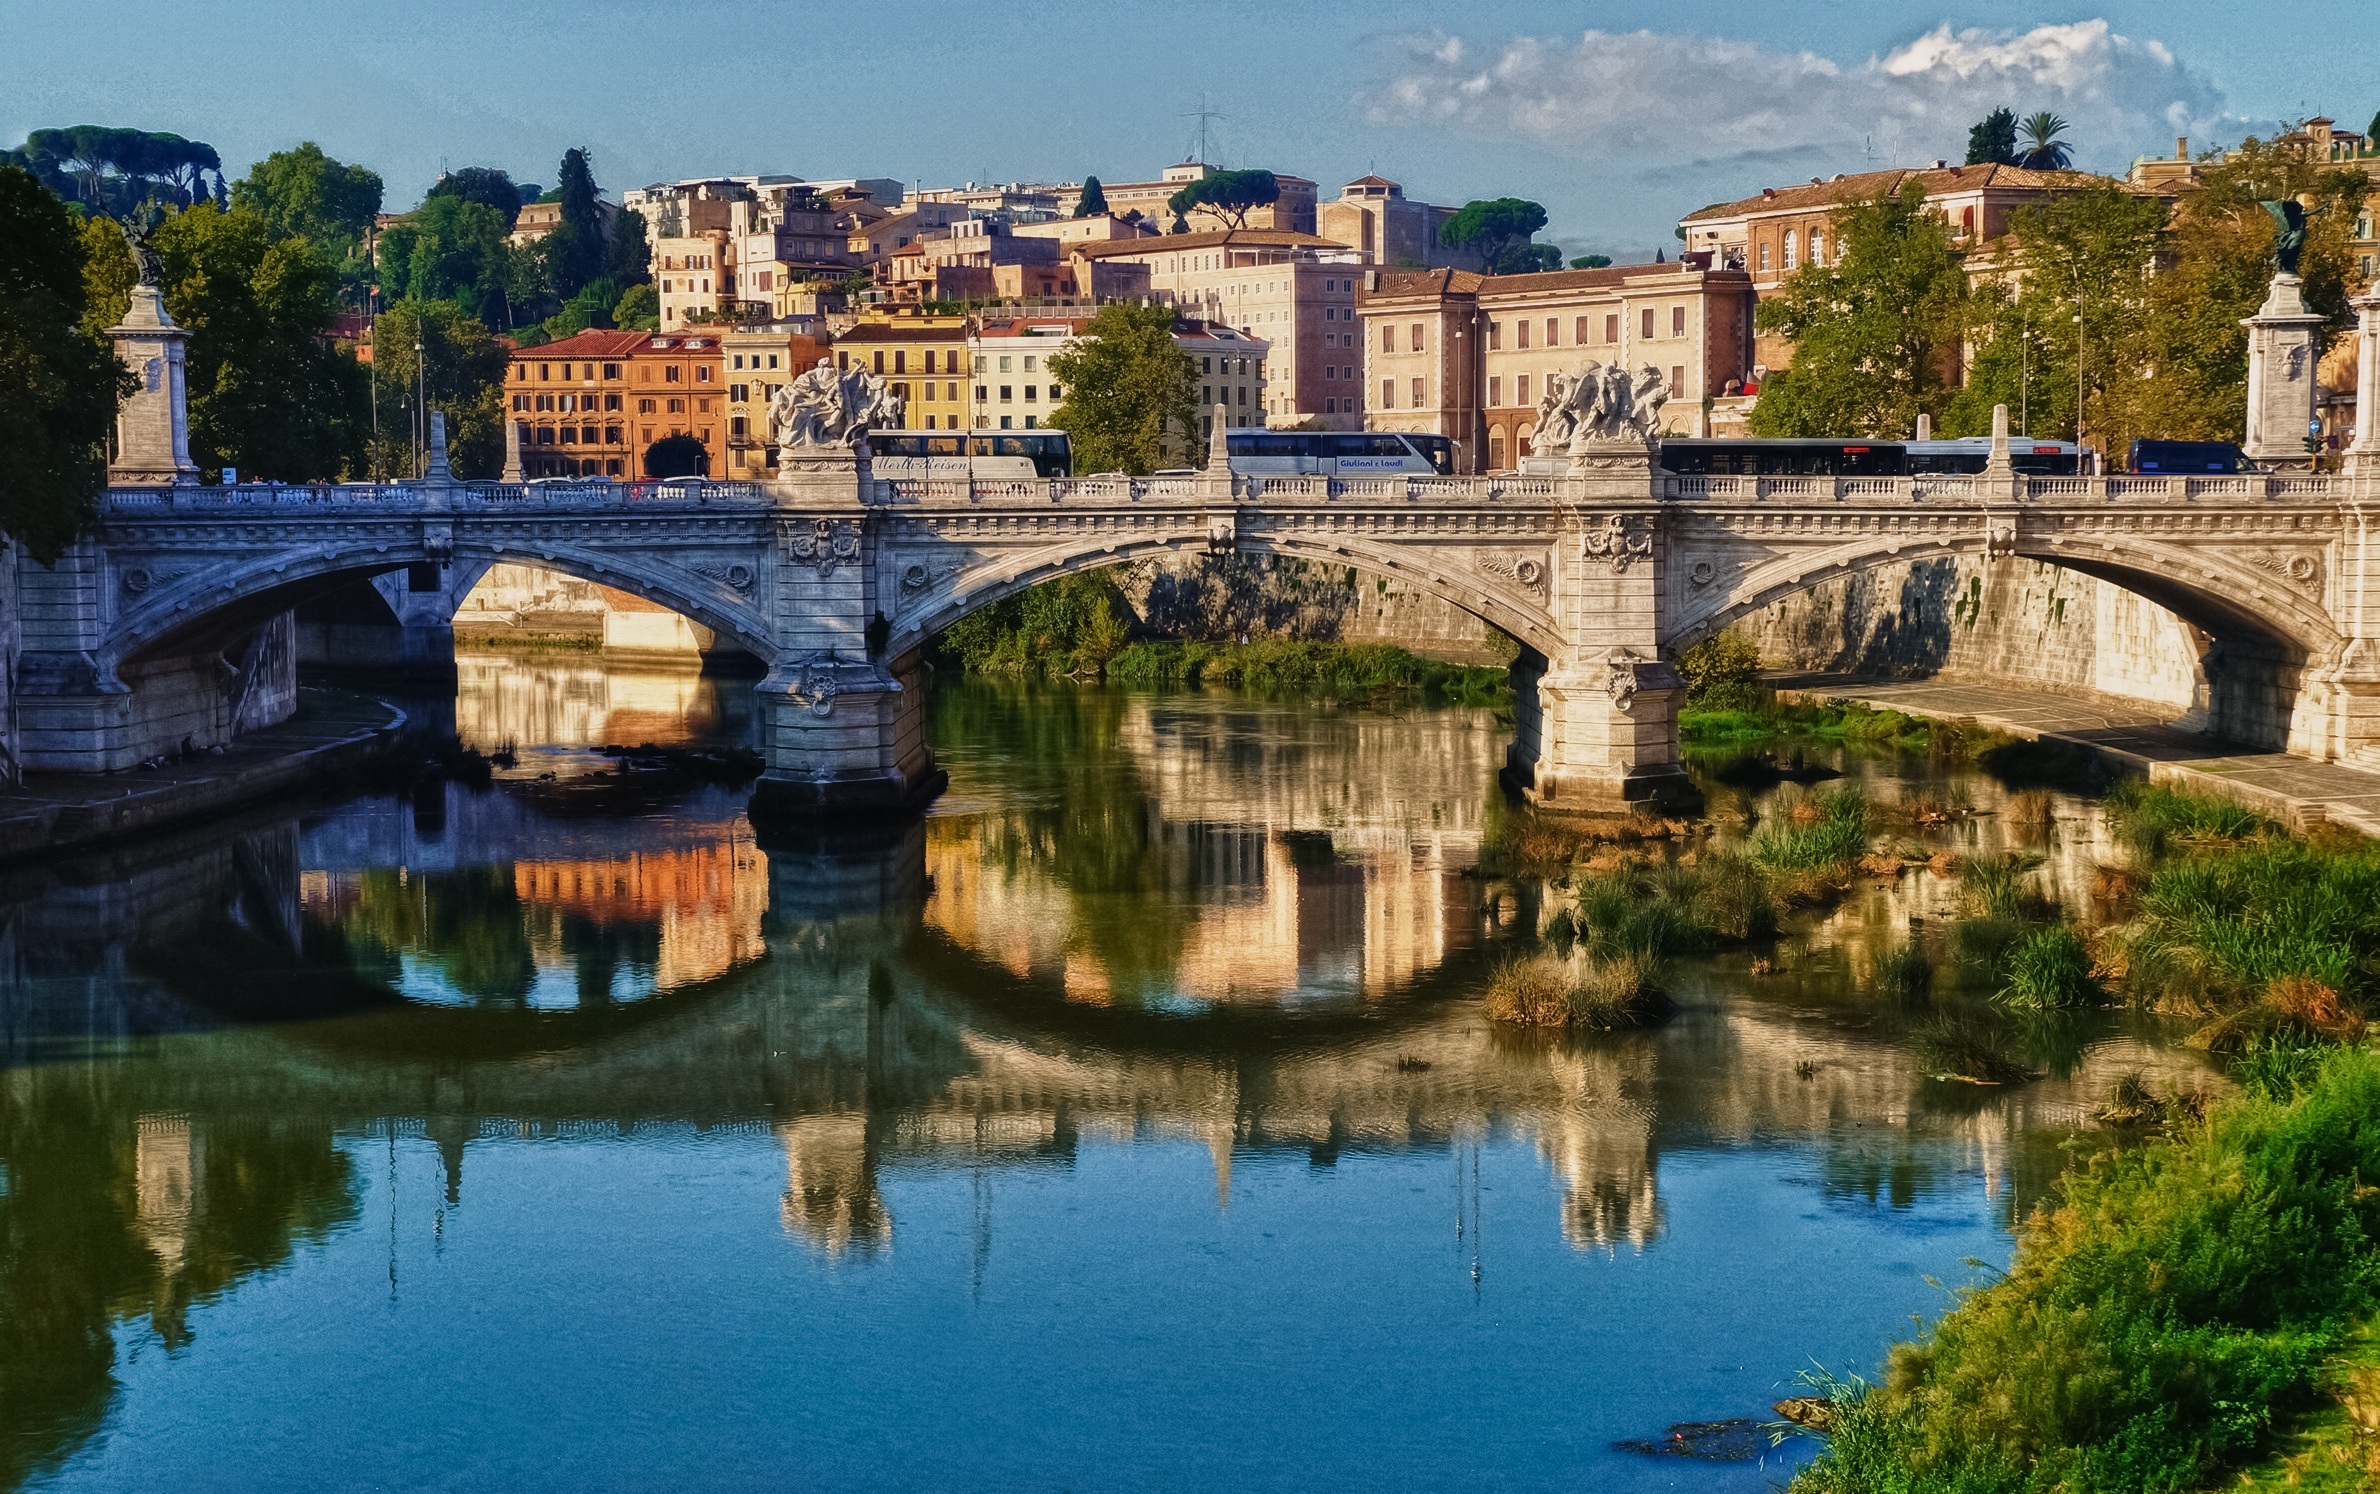
architecture, bridge, town, river, canal, cityscape, panorama, pond, europe, reflection, landmark, italy, reservoir, historic, waterway, historical, estate, moat, reflecting pool, historic site, saint angelos bridge